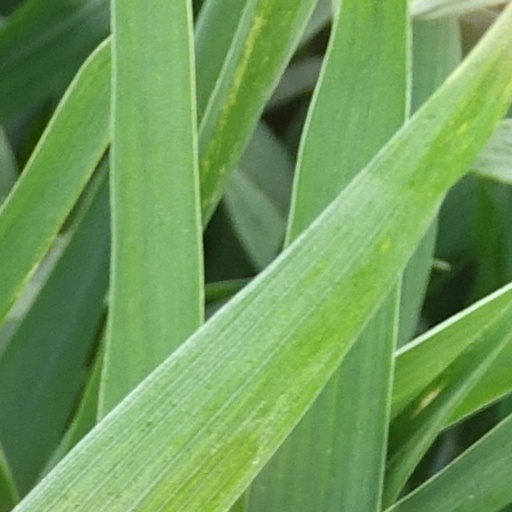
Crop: wheat